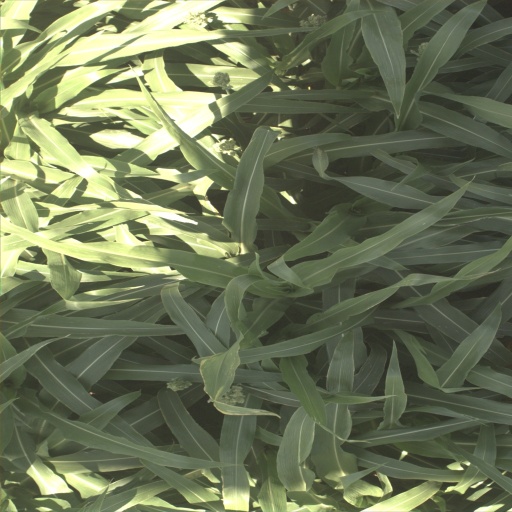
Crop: sorghum